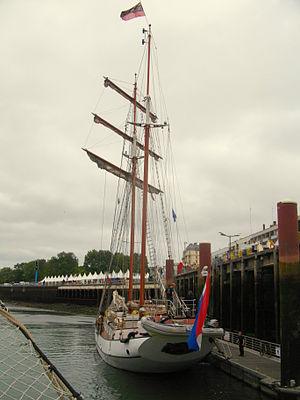
Fête de la mer (Boulogne, 2013). Le JR Tolkien
La Fête de la mer de Boulogne-sur-Mer est un rassemblement maritime qui se déroule tous les deux ans depuis 2003 dans le 1ᵉʳ port de pêche français.